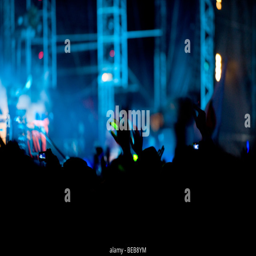
crowd watching big beat artist performing live at festival